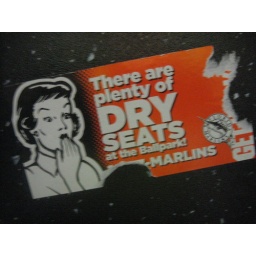
found on a bathroom stall door @ a movie theatre in las olas, florida. ew!